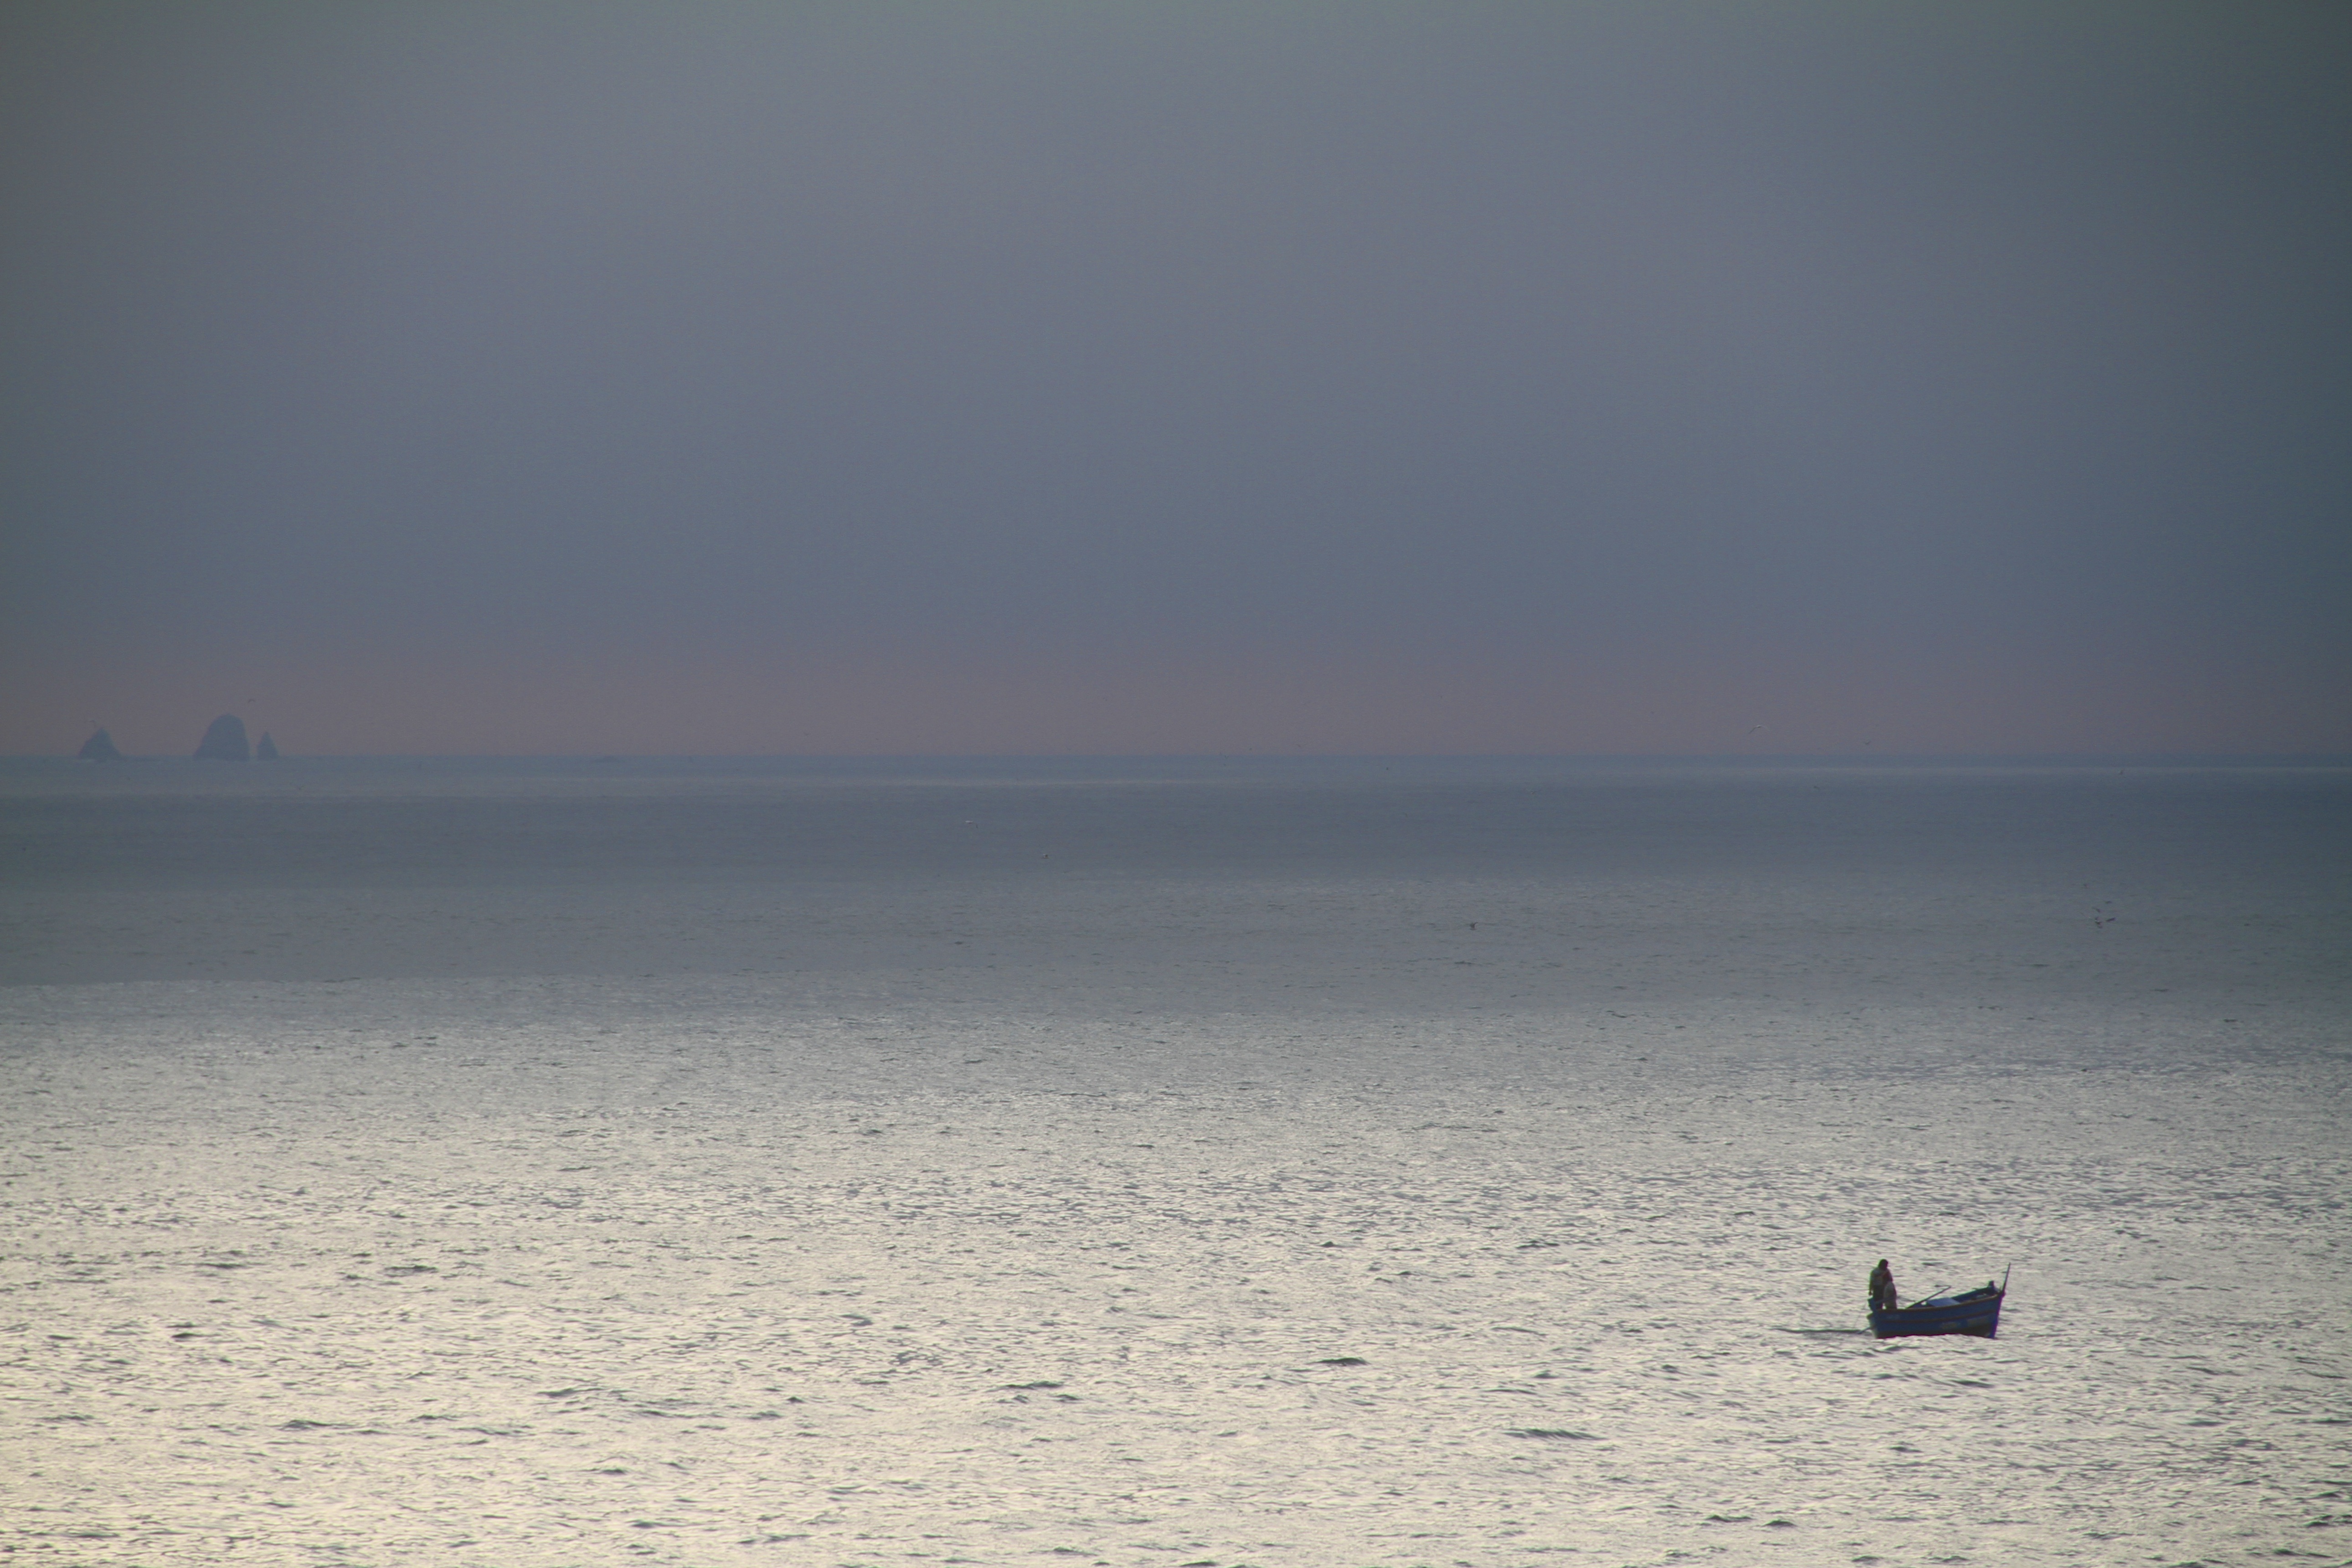
beach, sea, coast, water, sand, ocean, horizon, cloud, sky, sunrise, sunlight, morning, shore, wave, dawn, dusk, boot, reflection, bay, island, body of water, pacific, fischer, atmospheric phenomenon, wind wave